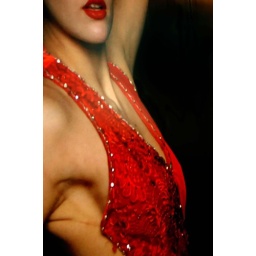
Lady in red dress